Powers of the prime minister of the United Kingdom

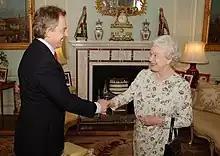
Queen Elizabeth II receiving Prime Minister Tony Blair after winning a third term in office on 6 May 2005

The prime minister formally kisses the hands of the sovereign, whose royal prerogative powers are thereafter exercised solely on the advice of the prime minister and His Majesty's Government ("HMG"). The prime minister has weekly audiences with the sovereign, whose rights are constitutionally limited by convention: "to warn, to encourage, and to be consulted"; the extent of the sovereign's ability to influence the nature of the prime ministerial advice is unknown, but presumably varies depending upon the personal relationship between the sovereign and the prime minister of the day.